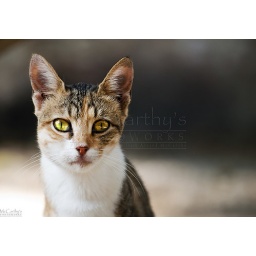
A cute little stray cat on the streets of Malta which is a very common sign in Mediterranean countries